Simpson family

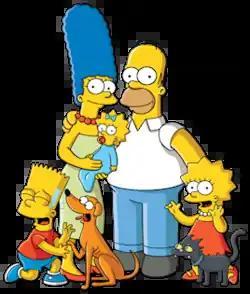
Clockwise from far left: Bart, Marge, Maggie, Homer, Lisa, Snowball II, Santa's Little Helper

The Simpson family are the titular main characters featured in the animated television series "The Simpsons". The Simpsons are a nuclear family consisting of married couple Homer and Marge and their three children, Bart, Lisa, and Maggie. They live at 742 Evergreen Terrace in the fictional town of Springfield, United States. They were created by cartoonist Matt Groening, who conceived the characters after his own family members, substituting "Bart" for his own name. The family debuted on Fox on April 19, 1987, in "The Tracey Ullman Show" short "Good Night" and were later spun off into their own series, which debuted on Fox in the United States on December 17, 1989, and started airing in Winter 1990.